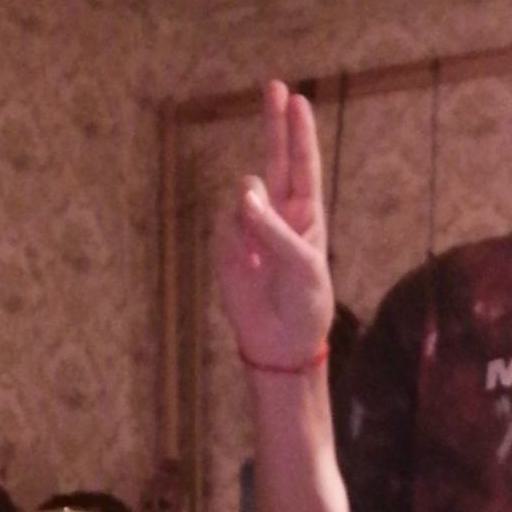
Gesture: two_up